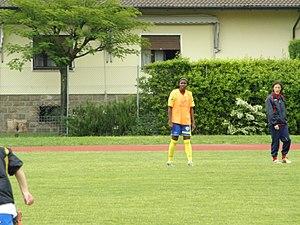
Nenè Nhaga Bissoli, née le 10 octobre 1987, est une footballeuse internationale italienne évoluant au poste de défenseuse. Née en Guinée-Bissau, elle a été naturalisée italienne en 2008. Elle est membre de l'équipe nationale féminine d'Italie.